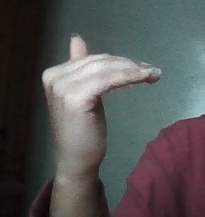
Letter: khaa